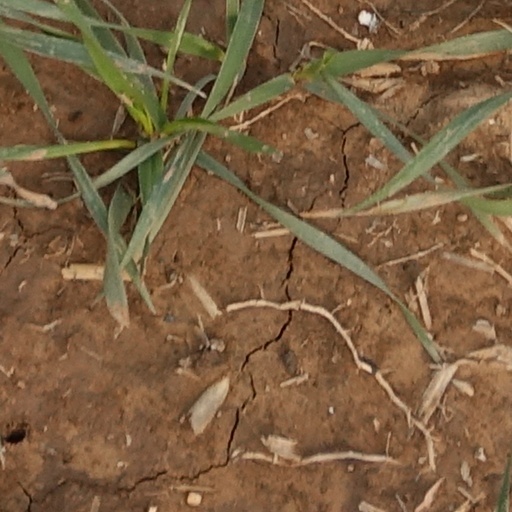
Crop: wheat